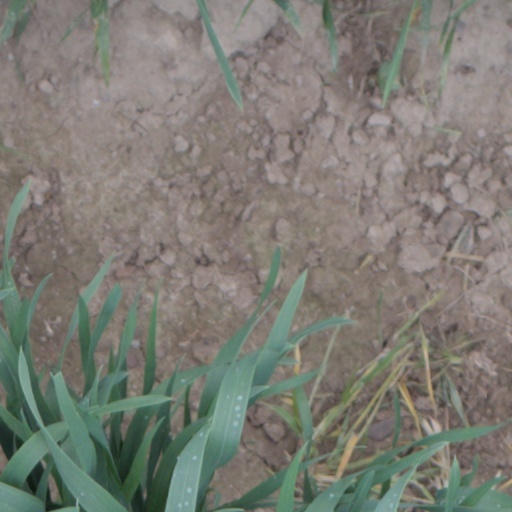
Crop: wheat